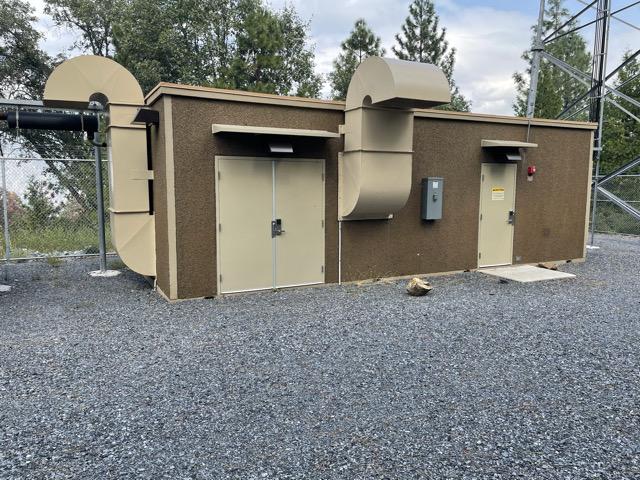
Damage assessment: no_damage